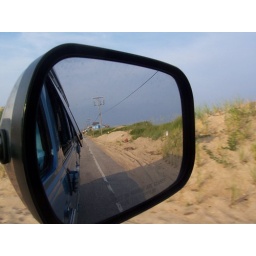
I liked this one because the sand dune is level with the reflection in the mirror